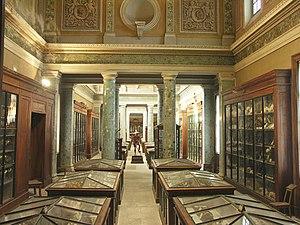
le Musée d'Anatomie de Montpellier (Hérault, France), UFR de Médecine Université Montpellier 1
En France, une université est un établissement dont l’objectif est la transmission du savoir par sa conservation, sa valorisation et sa production dans plusieurs domaines.
La faculté de médecine de Montpellier est une unité de formation et de recherche, composante de l'université de Montpellier pour la formation de futurs professionnels de la santé et de chercheurs dans le domaine du vivant.
L’université de Montpellier est un établissement d’enseignement supérieur et de recherche situé dans la ville de Montpellier, ayant existé entre 1289 et 1793, puis entre 1896 et 1970, et recréé en 2015. Connue comme possédant l’une des plus anciennes et des plus brillantes écoles de médecine du monde médiéval, Montpellier était aussi réputée pour l'enseignement du droit.